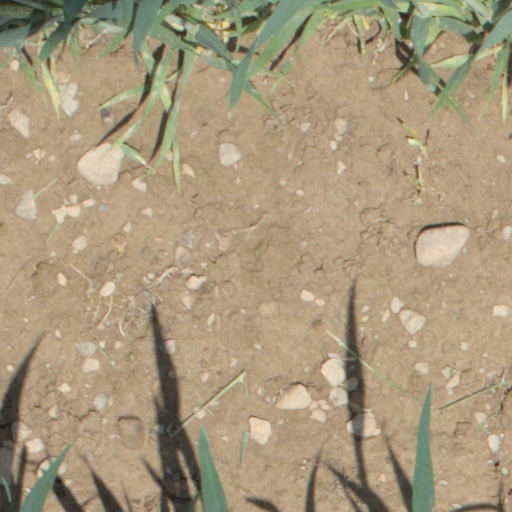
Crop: wheat